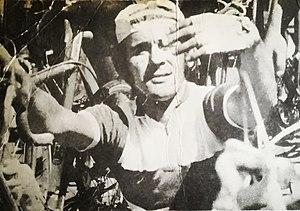
Ryszard Jan Szurkowski, né le 12 janvier 1946 à Świebodów, est un coureur cycliste polonais.